James Durbin (singer)

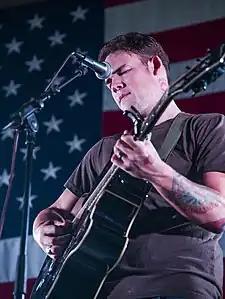
Durbin performs at Transit Center at Manas, Kyrgyzstan, March 2014

James William Durbin (born January 6, 1989) is an American singer and guitarist from Santa Cruz, California, who finished in fourth place on the tenth season of "American Idol" in 2011. Durbin was the lead singer for heavy metal band Quiet Riot from 2017 to 2019.